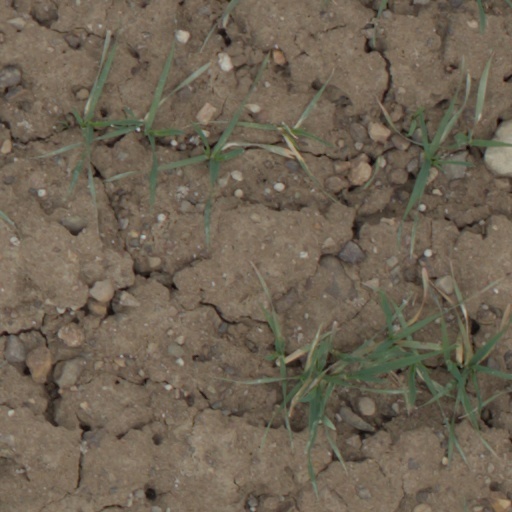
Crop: wheat